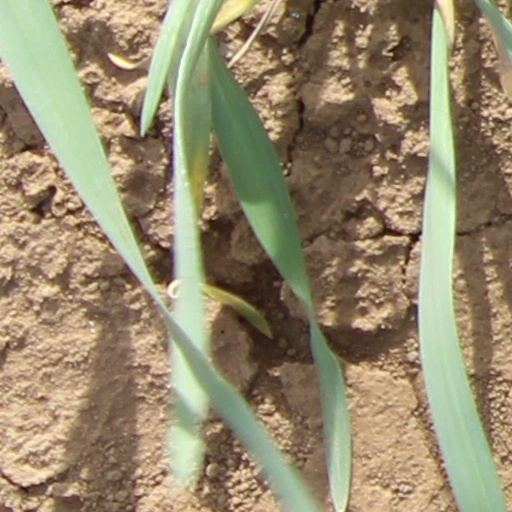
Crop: wheat